Lancelot Storr

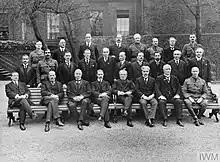
Imperial War Cabinet (1917). Top Row: Leopold Amery (far left), Lancelot Storr (far right), and Maurice Hankey (third from the right)

Sir Lancelot Storr (18 January 18747 August 1944) was a British Army officer and an assistant war cabinet secretary during World War I. He served on the personal staff of Lord Kitchener at the War Office (1914-1916), and as a secretary on the Committee of Imperial Defence (1916-1921). With Kitchener's help, Storr was transferred to the staff of Sir Maurice Hankey at the end of 1916, as part of the reforms promised by Prime Minister David Lloyd George. Working on Hankey's staff, he served as assistant secretary to the British War Cabinet (1916), the Imperial War Cabinet (1917-1918), and the British Section of the Supreme War Council at Versailles (1917-1918) during World War I.